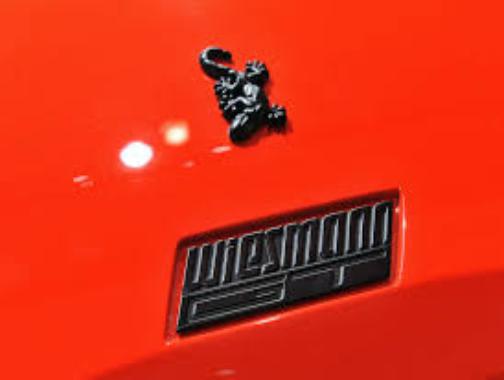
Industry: Food